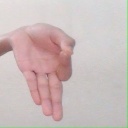
अक्षर: ज्ञ